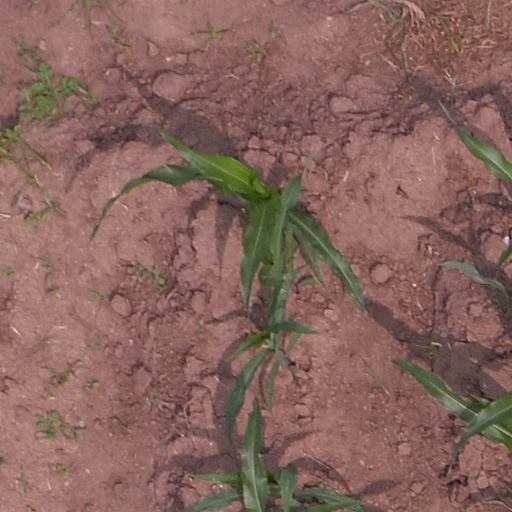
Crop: maize; corn